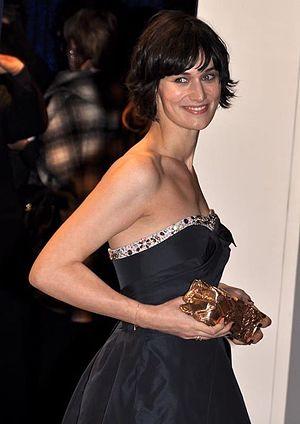
Clotilde Hesme à la cérémonie des César
Clotilde Hesme, née le 30 juillet 1979 à Troyes dans l'Aube, est une actrice française.
Chocolat est un film biographique français réalisé par Roschdy Zem, sorti en 2016. Il s'inspire du livre Chocolat, clown nègre : l'histoire oubliée du premier artiste noir de la scène française de Gérard Noiriel, publié par Bayard en 2012. Bien qu'annonçant « retracer l'histoire de cet artiste hors du commun », le film s'écarte sensiblement de l'histoire réelle du Clown Chocolat.